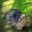
Label: crocodile